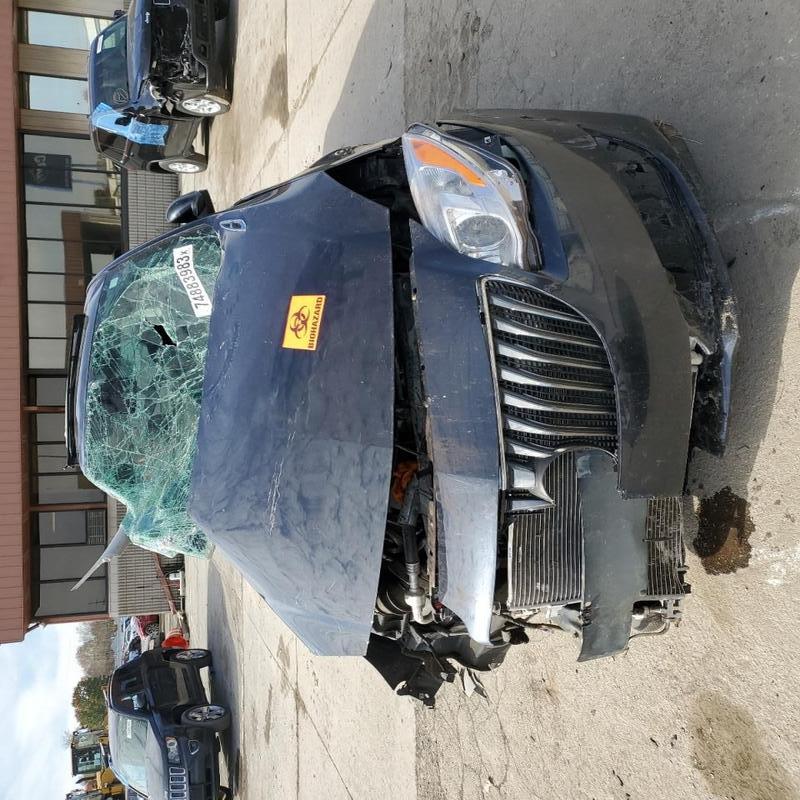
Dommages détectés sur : plaque d'immatriculation avant, pare-choc avant, feu avant droit, capot, pare-brise avant, aile avant droite, aile avant gauche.
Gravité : majeur